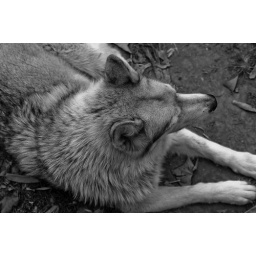
A wolf cross in Kynsna. It was a beautiful animal and very calm and serene also.